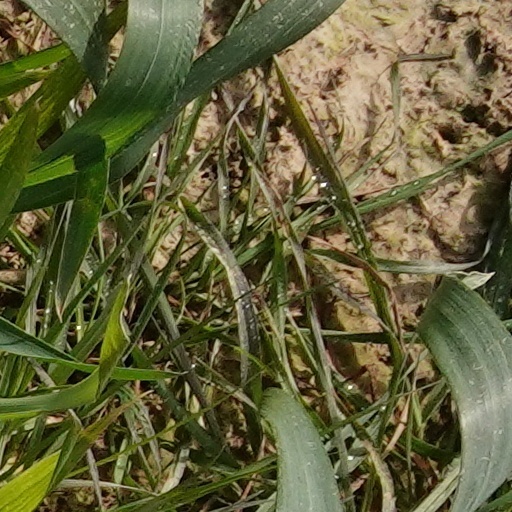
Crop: wheat